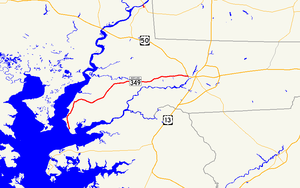
Carte de la Maryland Route 349